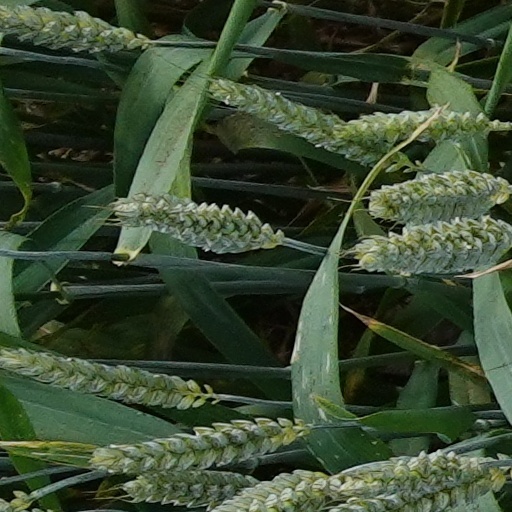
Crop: wheat